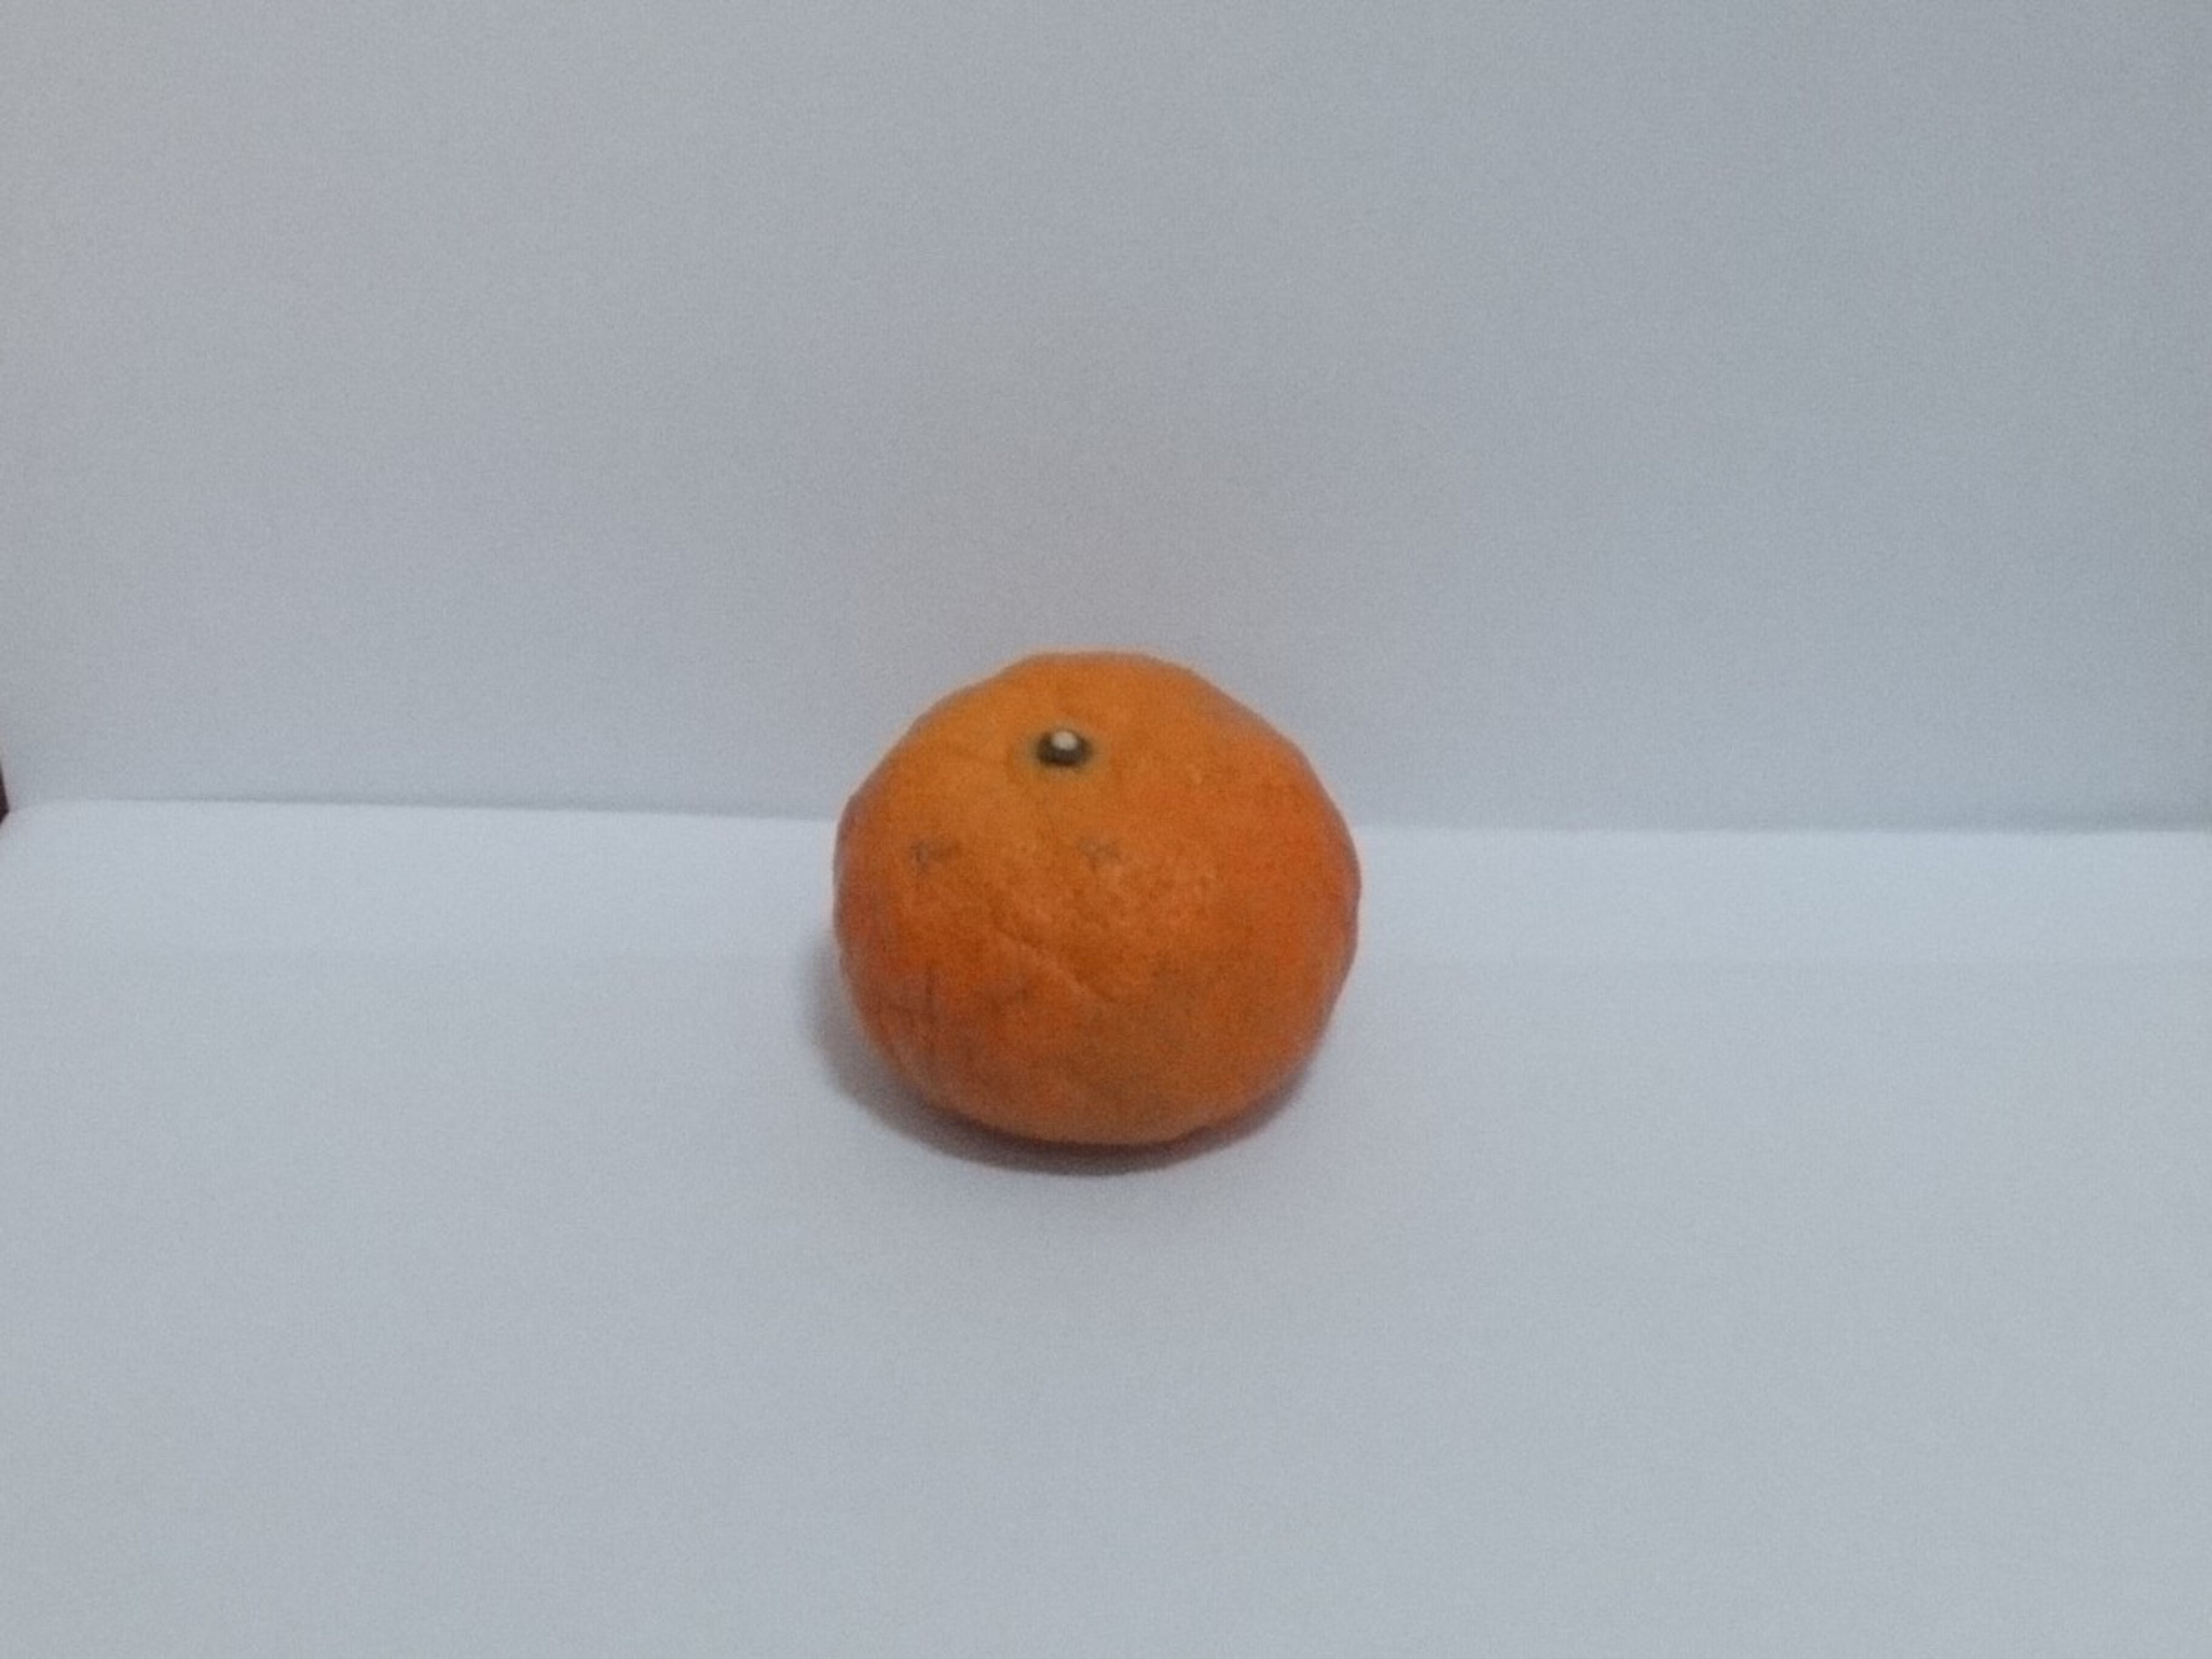
Citrus fruit variety: murcott